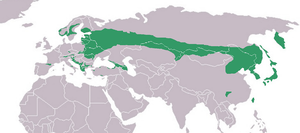
Le Pic à dos blanc est une espèce d'oiseau de la famille des Picidae.